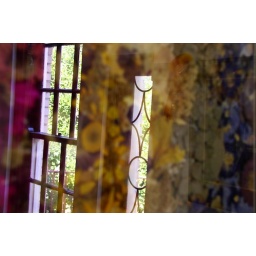
A photo I took of the reflection of the window in the shiny glass of a glass covered art work.